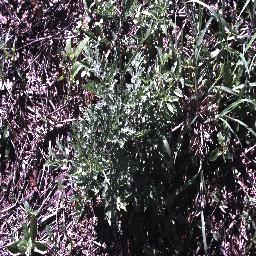
Label: parthenium